Ross Wylie

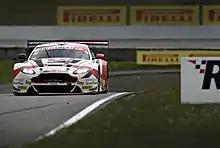
BGT-R2-01.05.16 0771

Wylie returned to British GT in 2016, joining Motorbase Performance to partner fellow Scot Phil Dryburgh in the team's single Aston Martin V12 Vantage GT3. The duo secured five top-ten finishes from nine starts to complete the year 11th in the Championship. Wylie then rounded off the year on a high, finishing the demanding Gulf 12 Hours in Abu Dhabi with 5th overall, sharing the SlideSports Porsche Cayman GT4 with co-drivers Wayne Marrs and David Fairbrother.